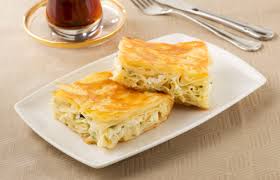
Yemek: borek